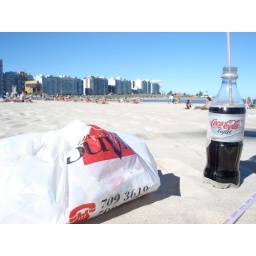
una merienda en la playa :) / pizza for snack in the afternoon at the beach